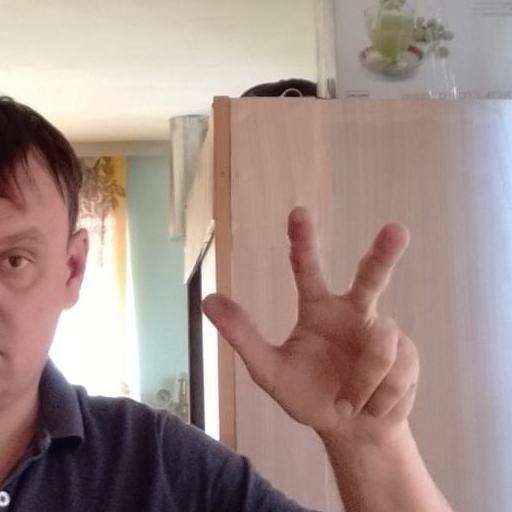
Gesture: three2